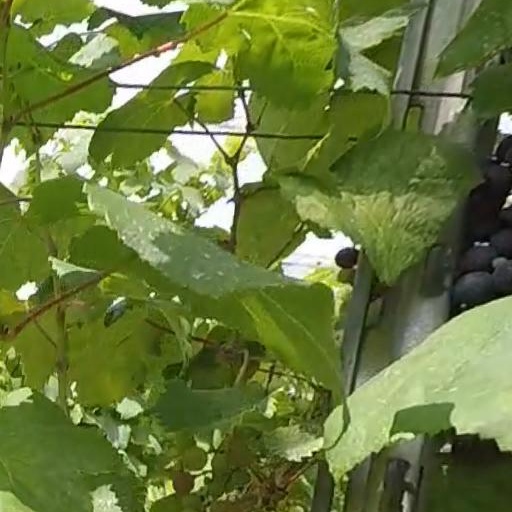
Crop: grape